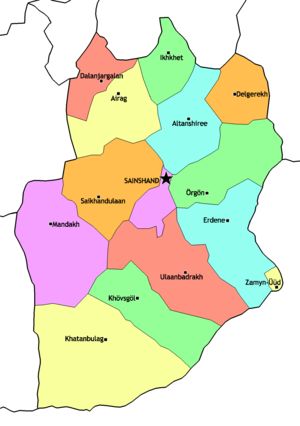
L'aïmag de Dundgovi est une des 21 provinces de Mongolie. Elle est située dans le centre-est du pays. Sa capitale est Mandalgovi.
Un sum ou soum est une division administrative de deuxième niveau en Mongolie, après l'aïmag. Ce type de subdivision semble avoir été formalisé sous le régime des ligues et bannières de la Dynastie Qing, des Mandchous qui contrôlaient la Chine incluant la Mongolie et Touva. En Mongolie-Intérieure, on utilise les translittérations Soum ou sumu.
L'aïmag de Dornogovi est une des 21 provinces de Mongolie. Elle est située au sud-est du pays. Sa capitale est Sainshand.